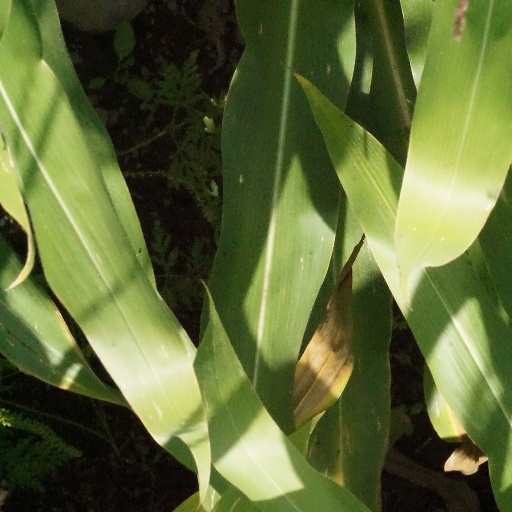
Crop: maize; corn